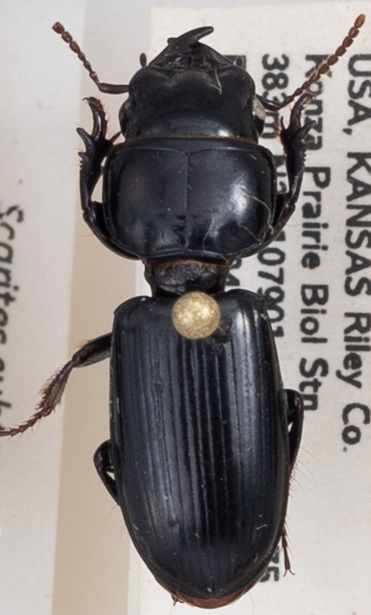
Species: Scarites subterraneus
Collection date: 2018-06-04
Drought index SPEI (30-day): -1.69
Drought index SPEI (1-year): -1.28
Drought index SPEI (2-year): -0.71